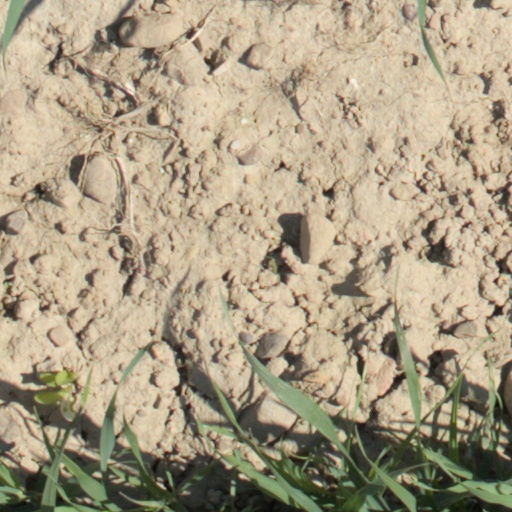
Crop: wheat